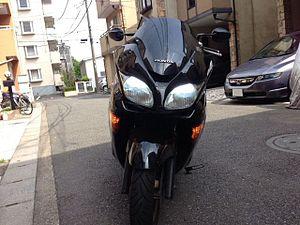
1ᵉʳ en France en 2015 dans la catégories des scooters 2 roues malgré presque 3 mois à blanc.